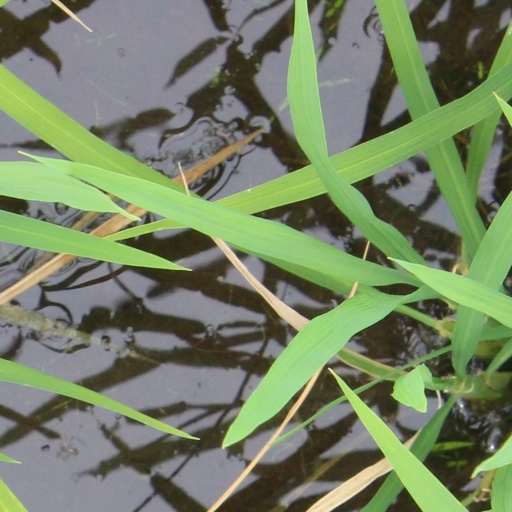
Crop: rice